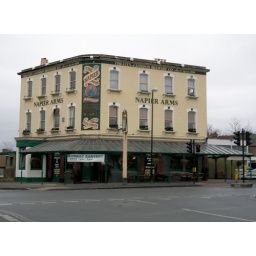
When we were kids, we used to travel by bus to the Napier Arms and play in the forest nearby.